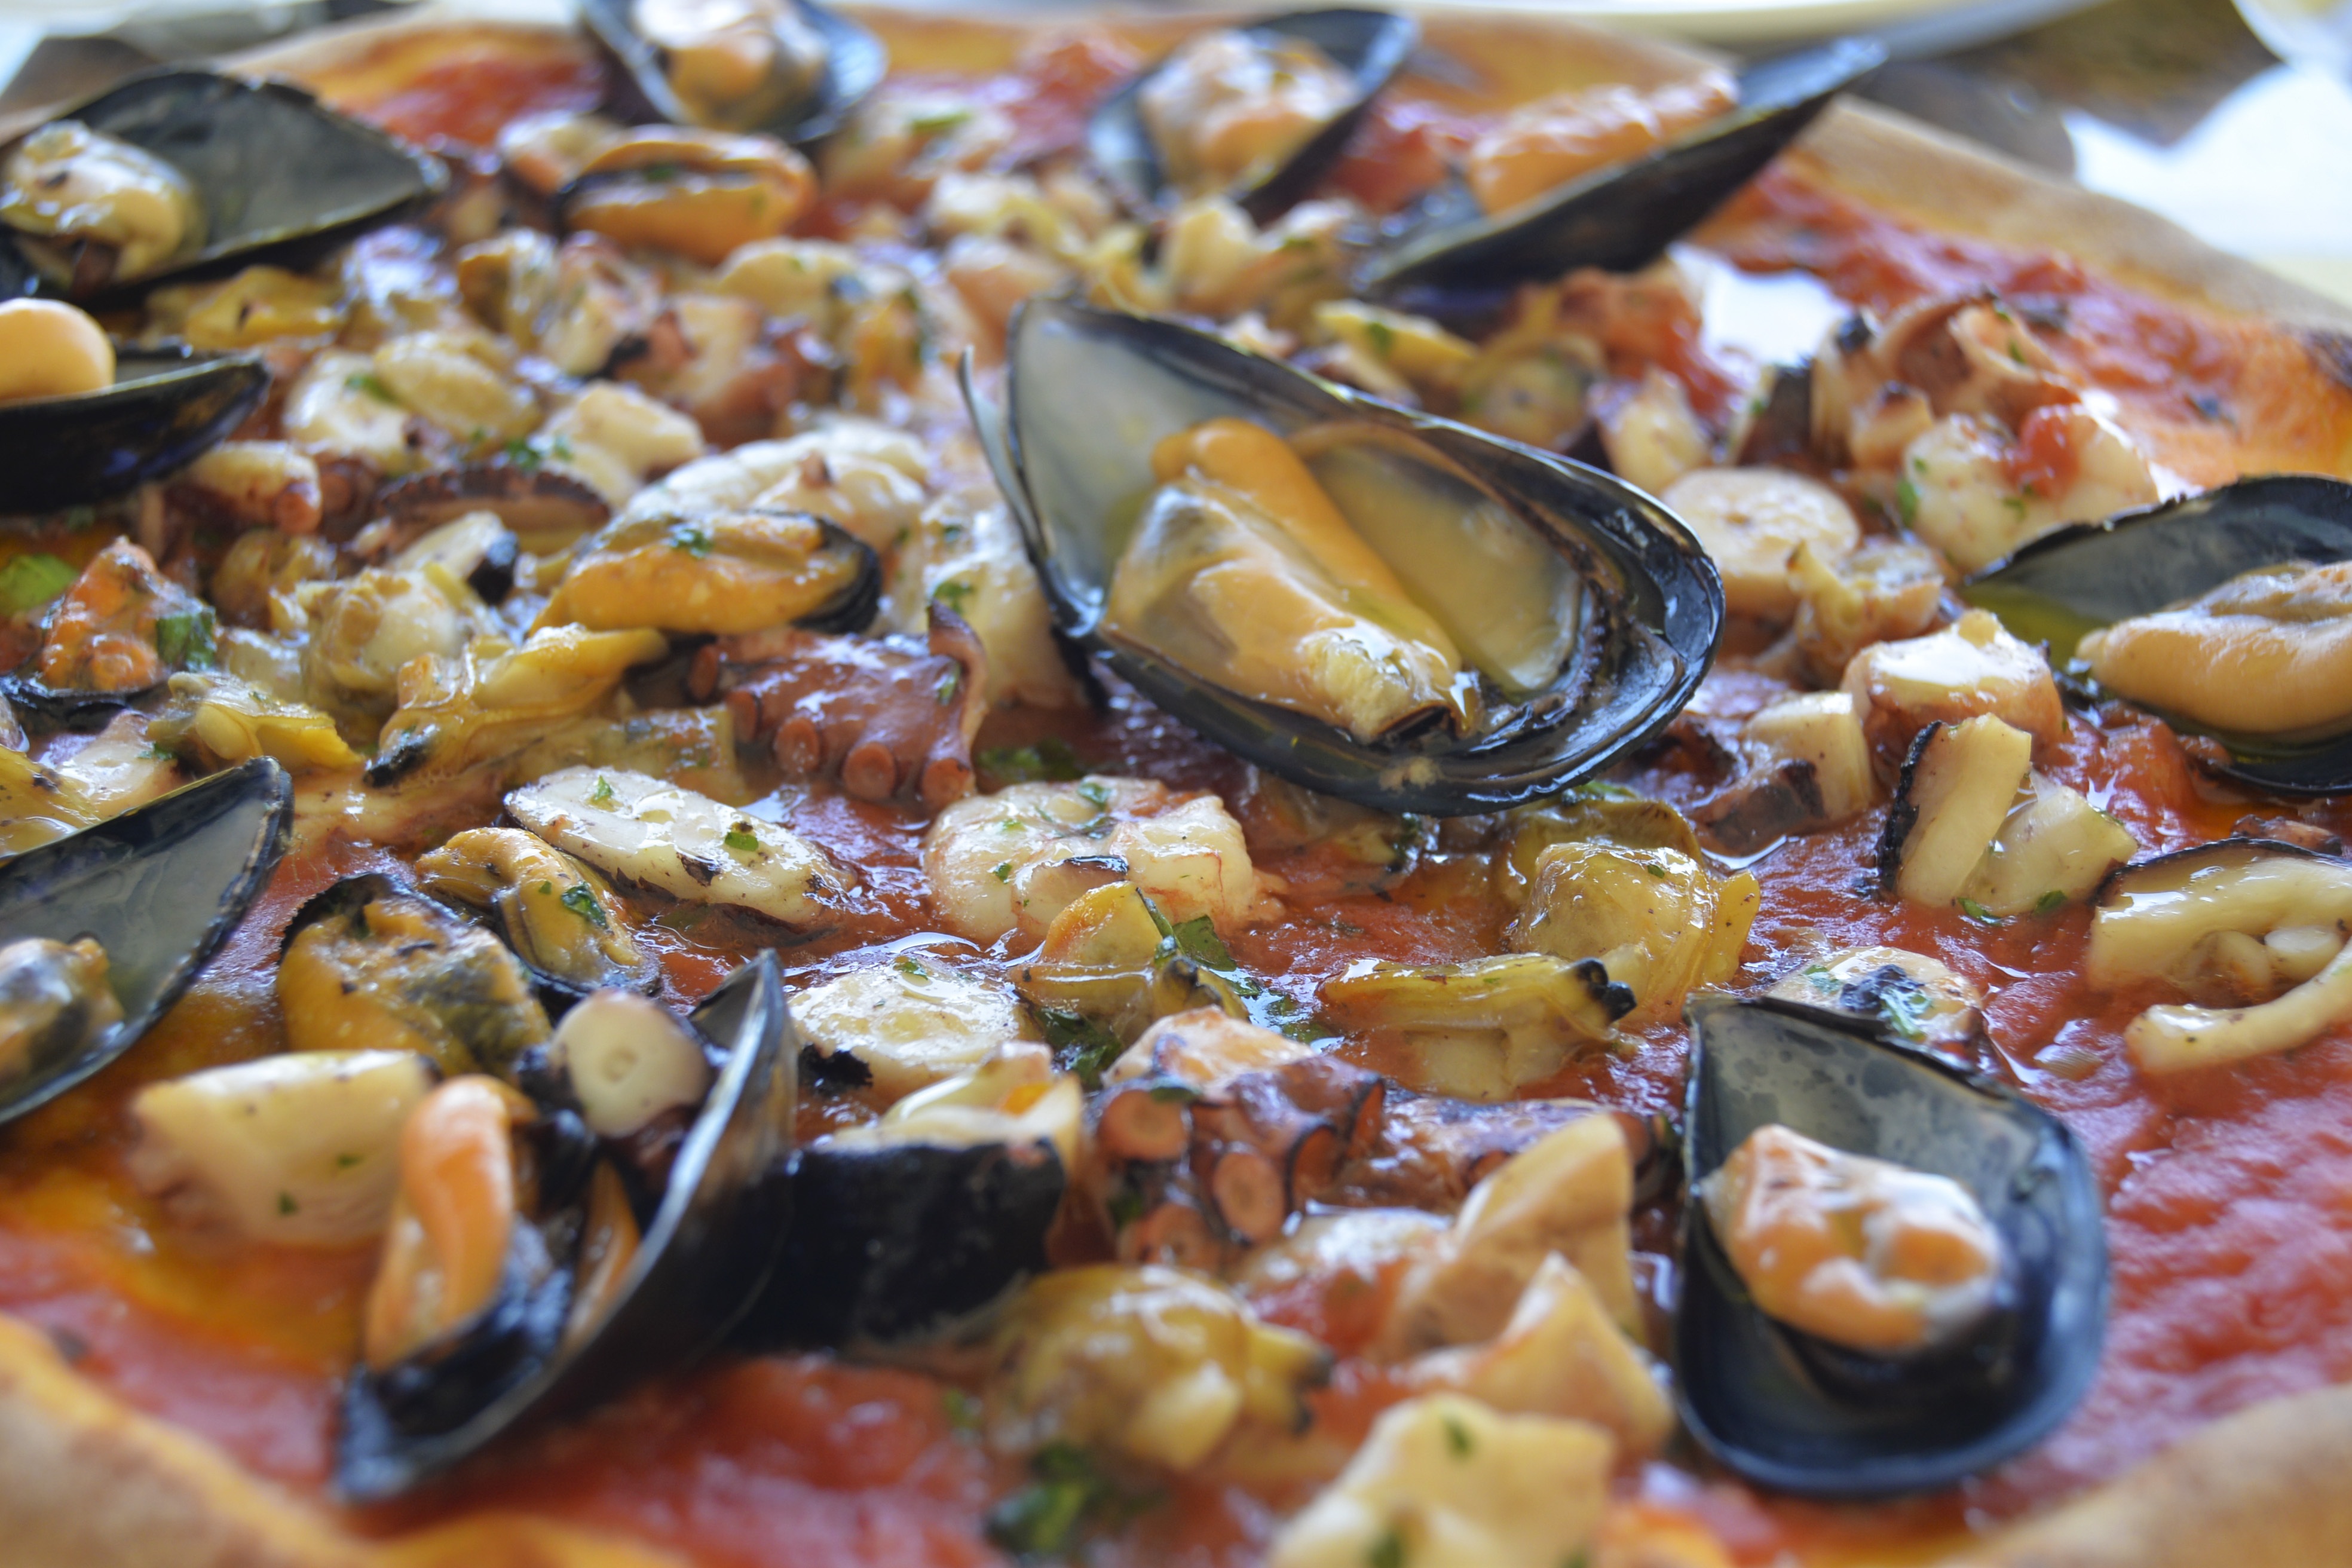
dish, food, produce, seafood, cuisine, pizza, cheese, mussel, mussels, paella, italian food, ratatouille, european food